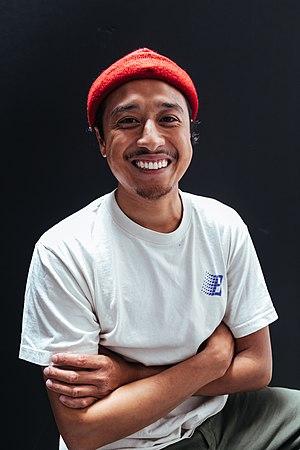
AJ Dungo est un surfeur, illustrateur et auteur de bande dessinée américain né à Fort Myers. Il accède à la notoriété avec le roman graphique In Waves.
Cet article intitulé 2020 en radio en France est une synthèse de l'actualité du média radio en France pour l'année 2020. De même qu'en 2017 quand les champs d'investigation des chronologies radio ont été revus, on ne retiendra en général que l'actualité des radios de caractère national ou international, afin de ne pas se perdre dans les détails des radios locales.